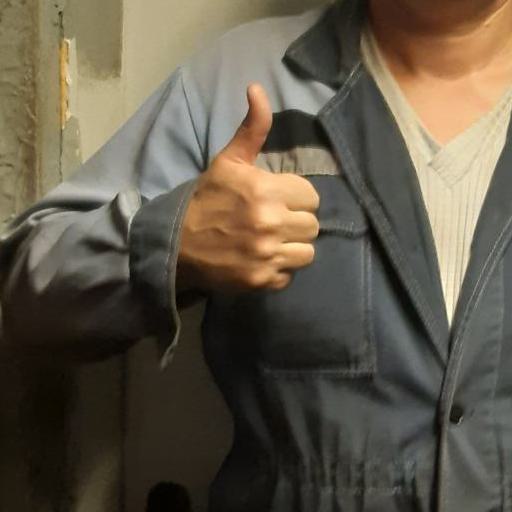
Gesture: like